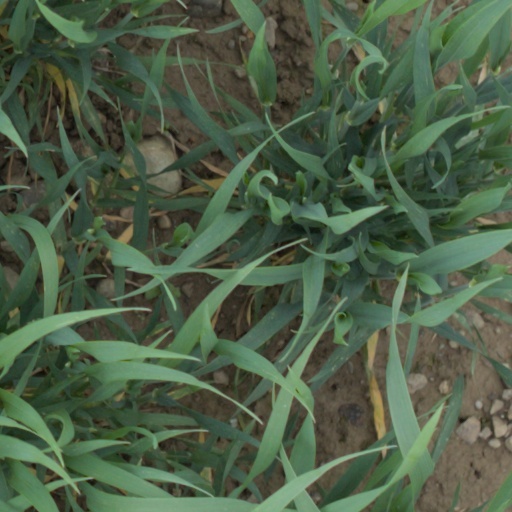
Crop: wheat